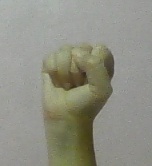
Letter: saad